Macintosh Classic

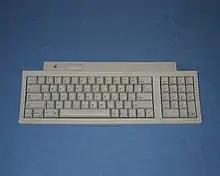
The Apple Keyboard II is the Macintosh Classic's standard keyboard.

The Macintosh Classic is the final adaptation of Jerry Manock's and Terry Oyama's Macintosh 128K industrial design, bringing back some elements of the original while retaining little of the Snow White design language used in the Macintosh SE's design. The only remnant of the SE is the stripe across the front panel (bezel) for the floppy drive; the distinctive front bezel lines of the SE were not used on the Classic, and the vertical lines around its base are replaced by four horizontal vent lines, more reminiscent of the original design. Also, the curve of the front bezel was increased to the same radial curve as on the front of both the Macintosh LC and Macintosh IIsi. The screen brightness dial on this bezel was also removed in favor of a software control. This broad, curved front bezel became a signature of Apple product design for much of the 1990s.